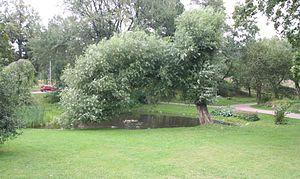
Le Parc Sibelius est un parc situé dans le quartier Taka-Töölö d'Helsinki en Finlande.